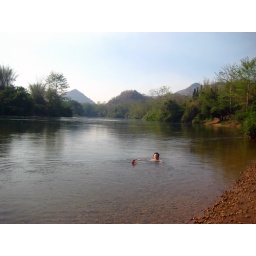
Cooling down in the river - really fresh water - at least that's what it felt.